Lill Egede-Nissen

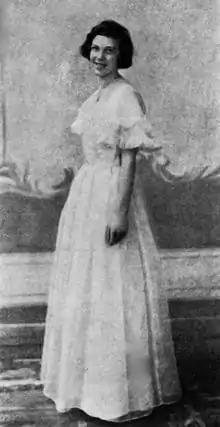

Unn Goggi "Lill" Egede-Nissen (November 20, 1909 – January 20, 1962) was a Norwegian actress. She was married to the actor Hans Stormoen from 1943 to 1950, and she was the mother of the musician and philologist Hans Marius Stormoen. Egede-Nissen debuted at the National Theater in Bergen in 1932. She was engaged there until 1943, and she later performed at the Bjørnevik Theater and Trøndelag Theater.